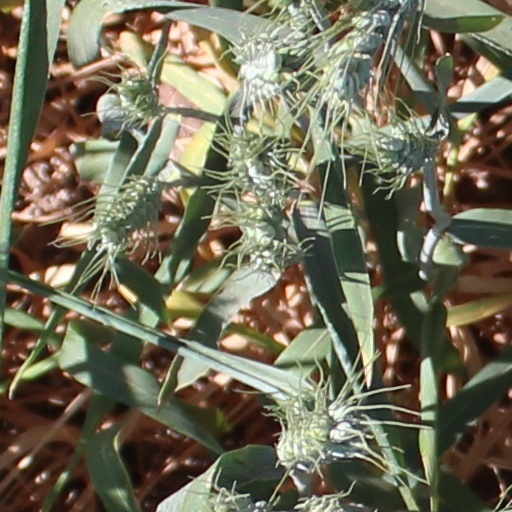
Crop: wheat